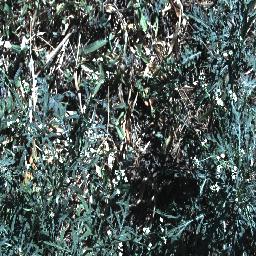
Label: parthenium